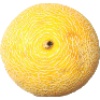
Label: Cantaloupe 1